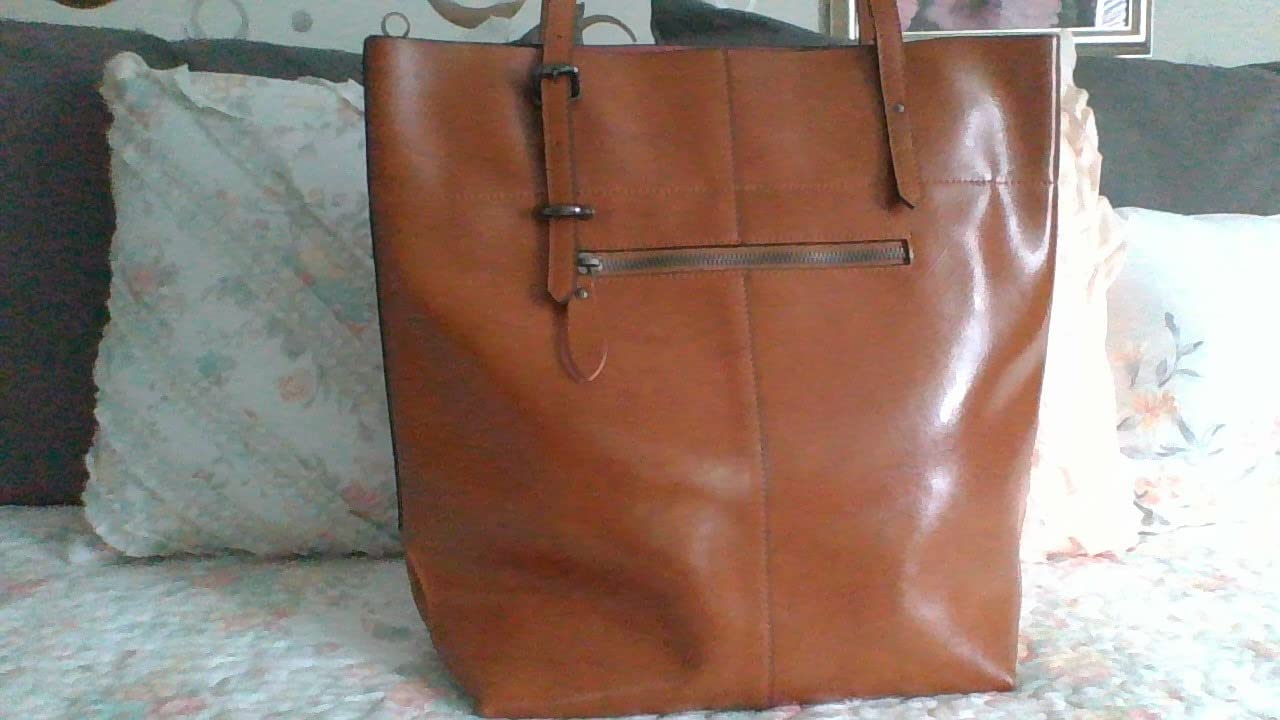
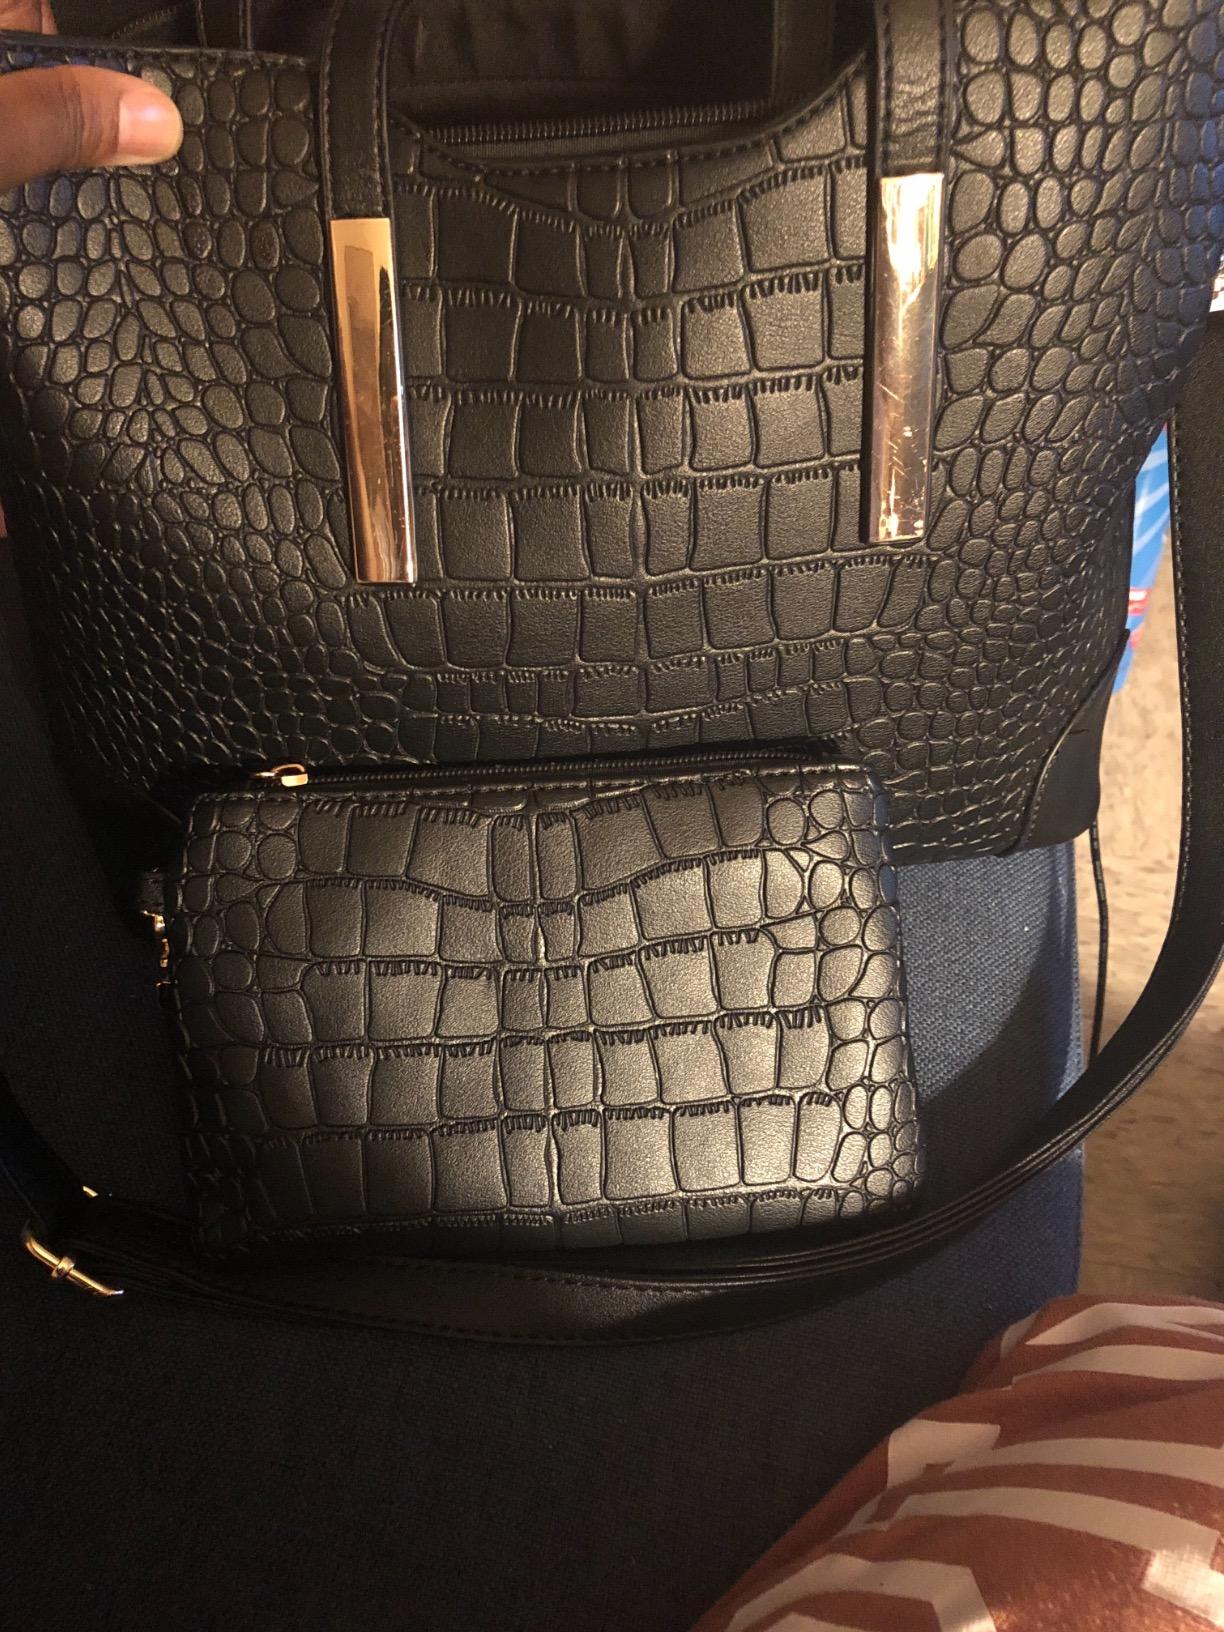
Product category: accessories_handbag
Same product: no